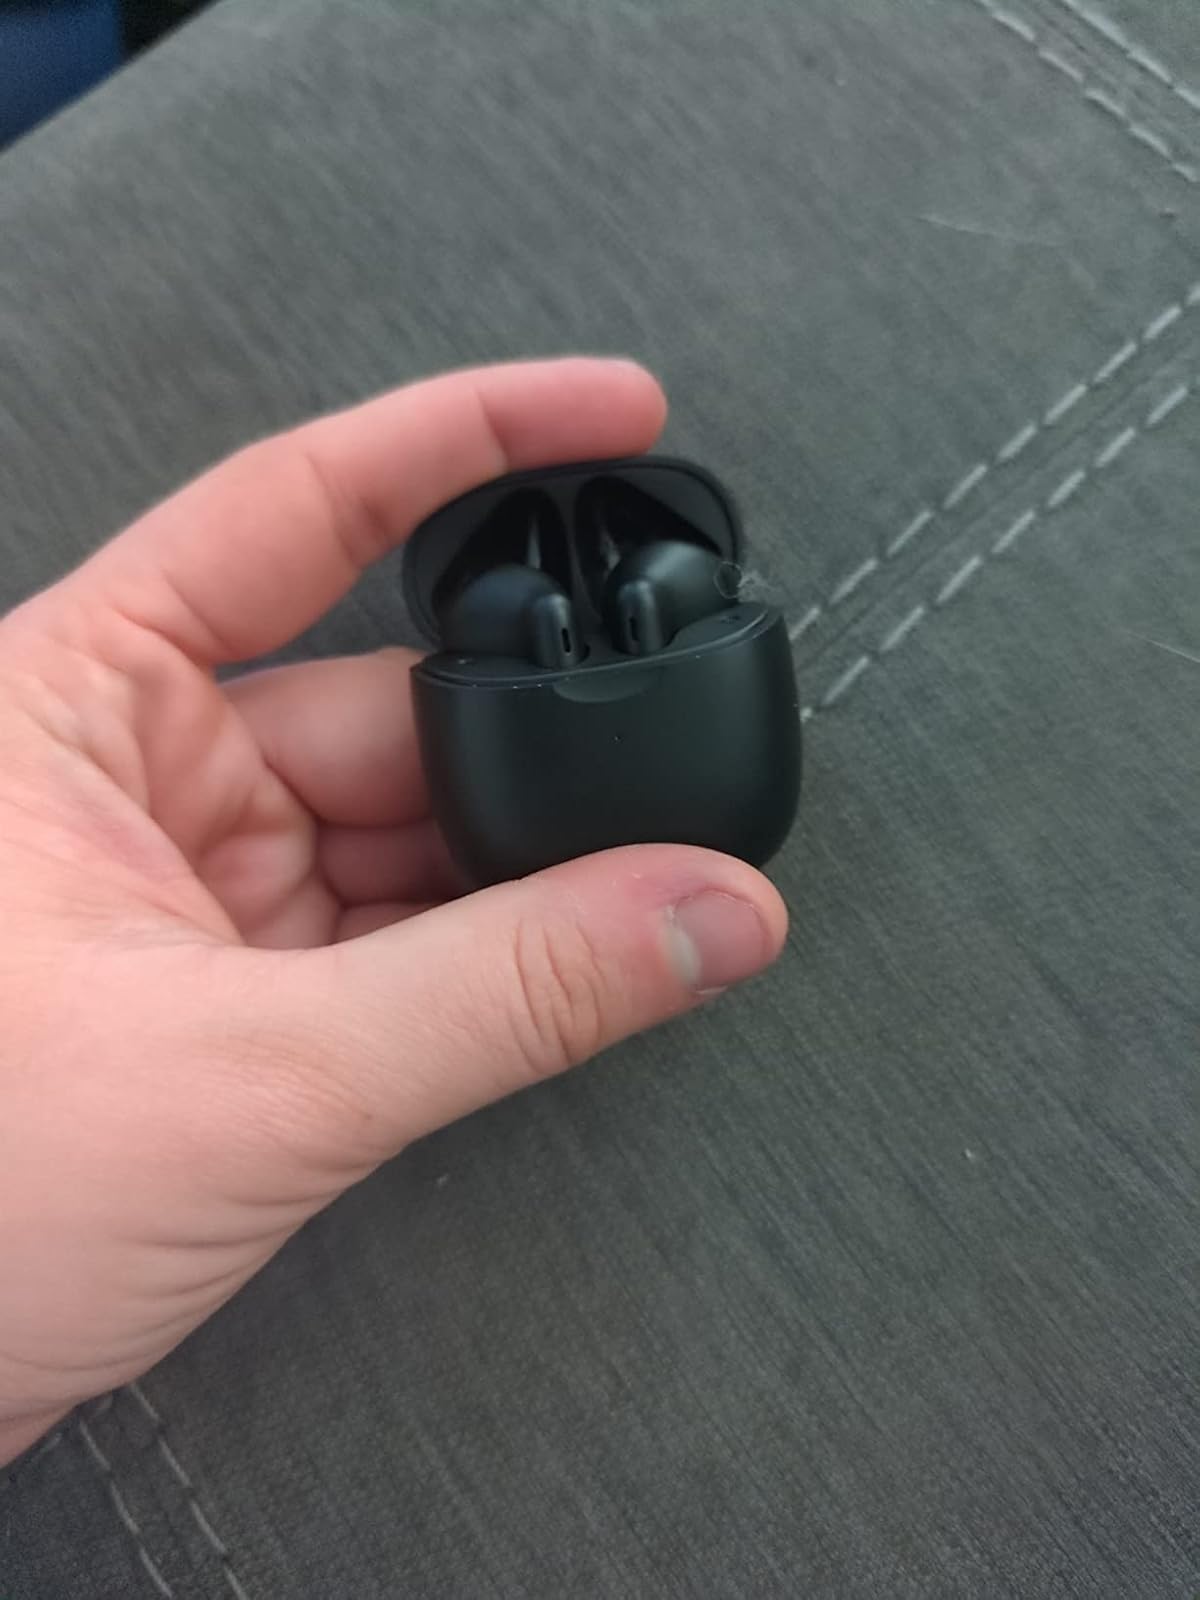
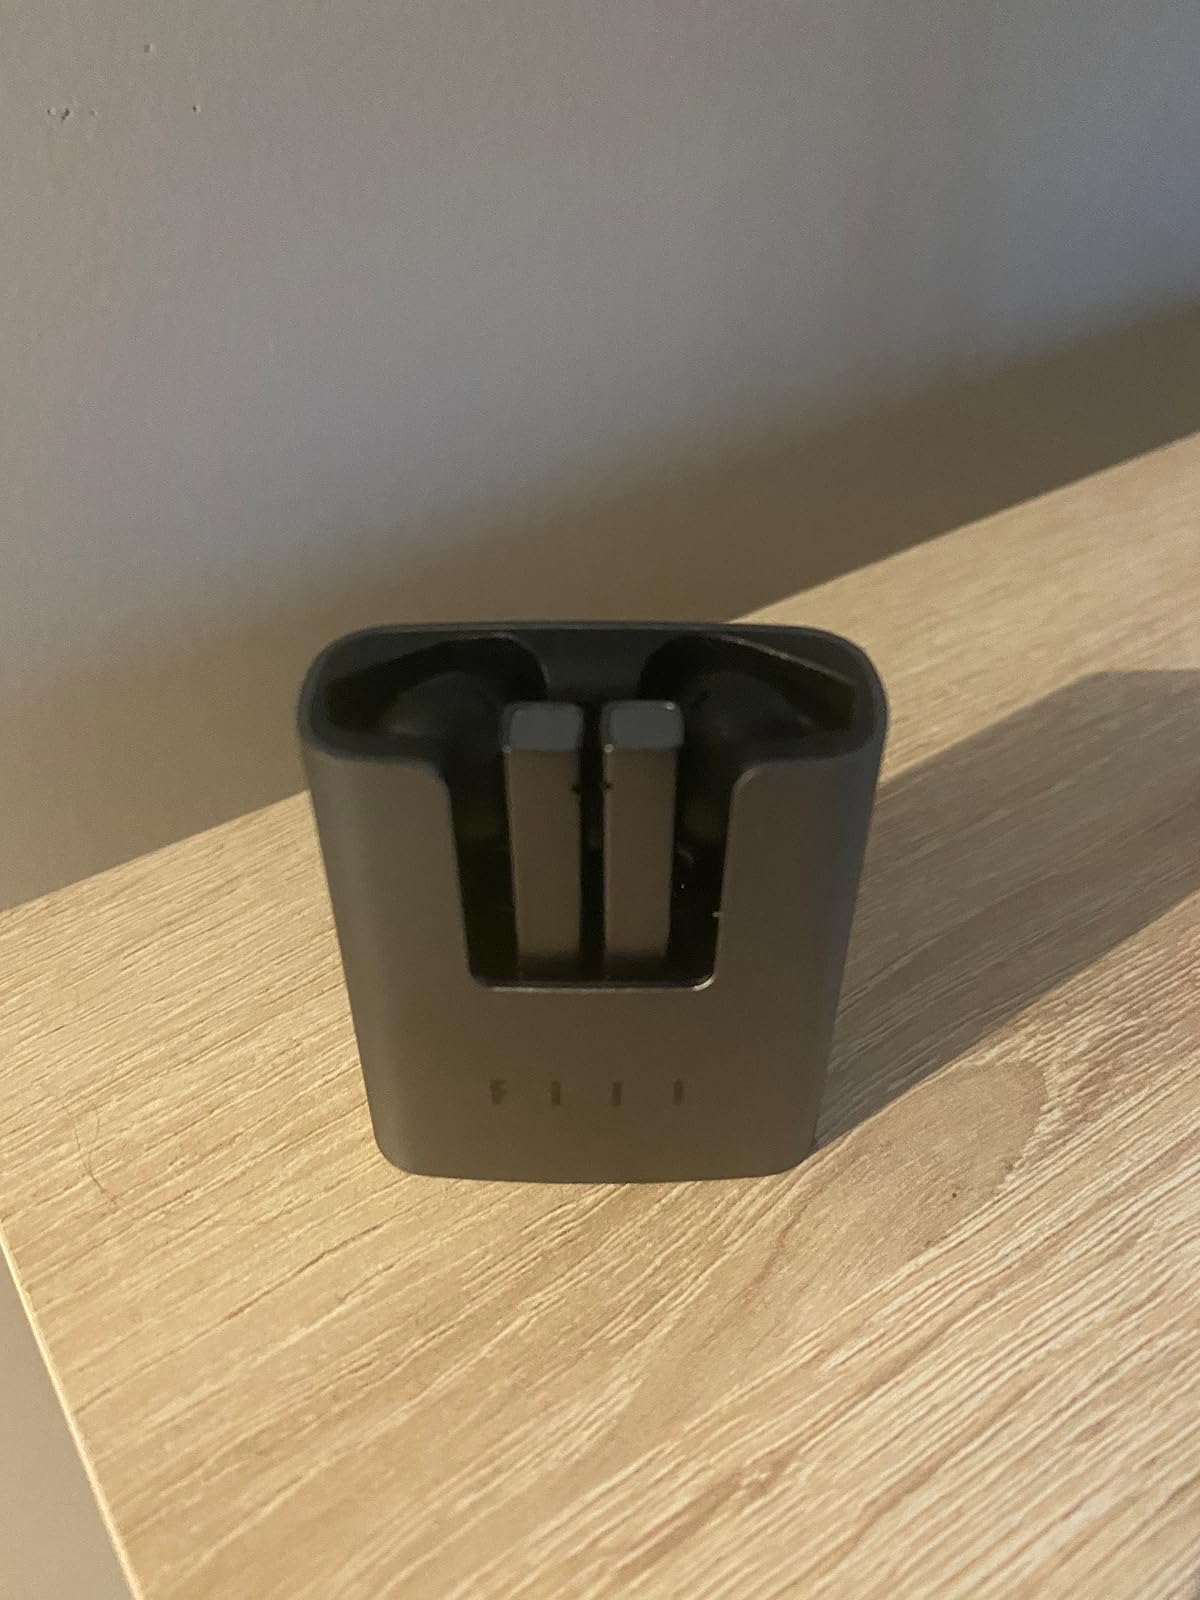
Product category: earbuds
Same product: no